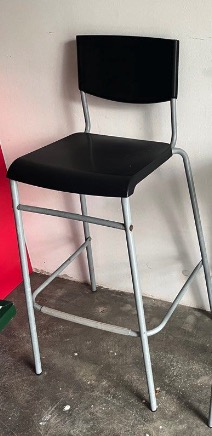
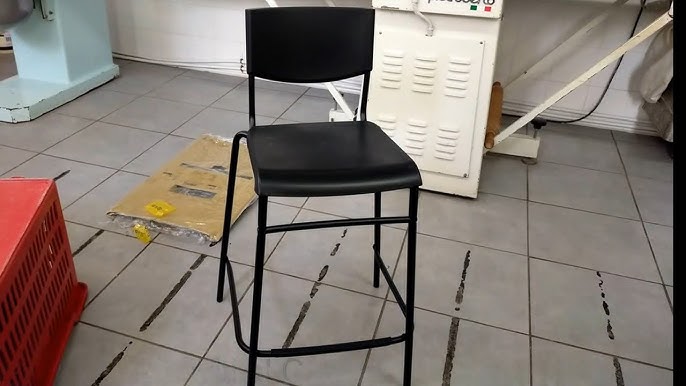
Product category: stool
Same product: no